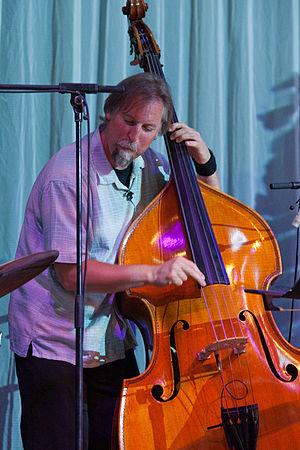
John Lindberg est un contrebassiste et compositeur américain de jazz. Il a accompagné durant plusieurs années le musicien Anthony Braxton et il est surtout associé au groupe String Trio of New York.